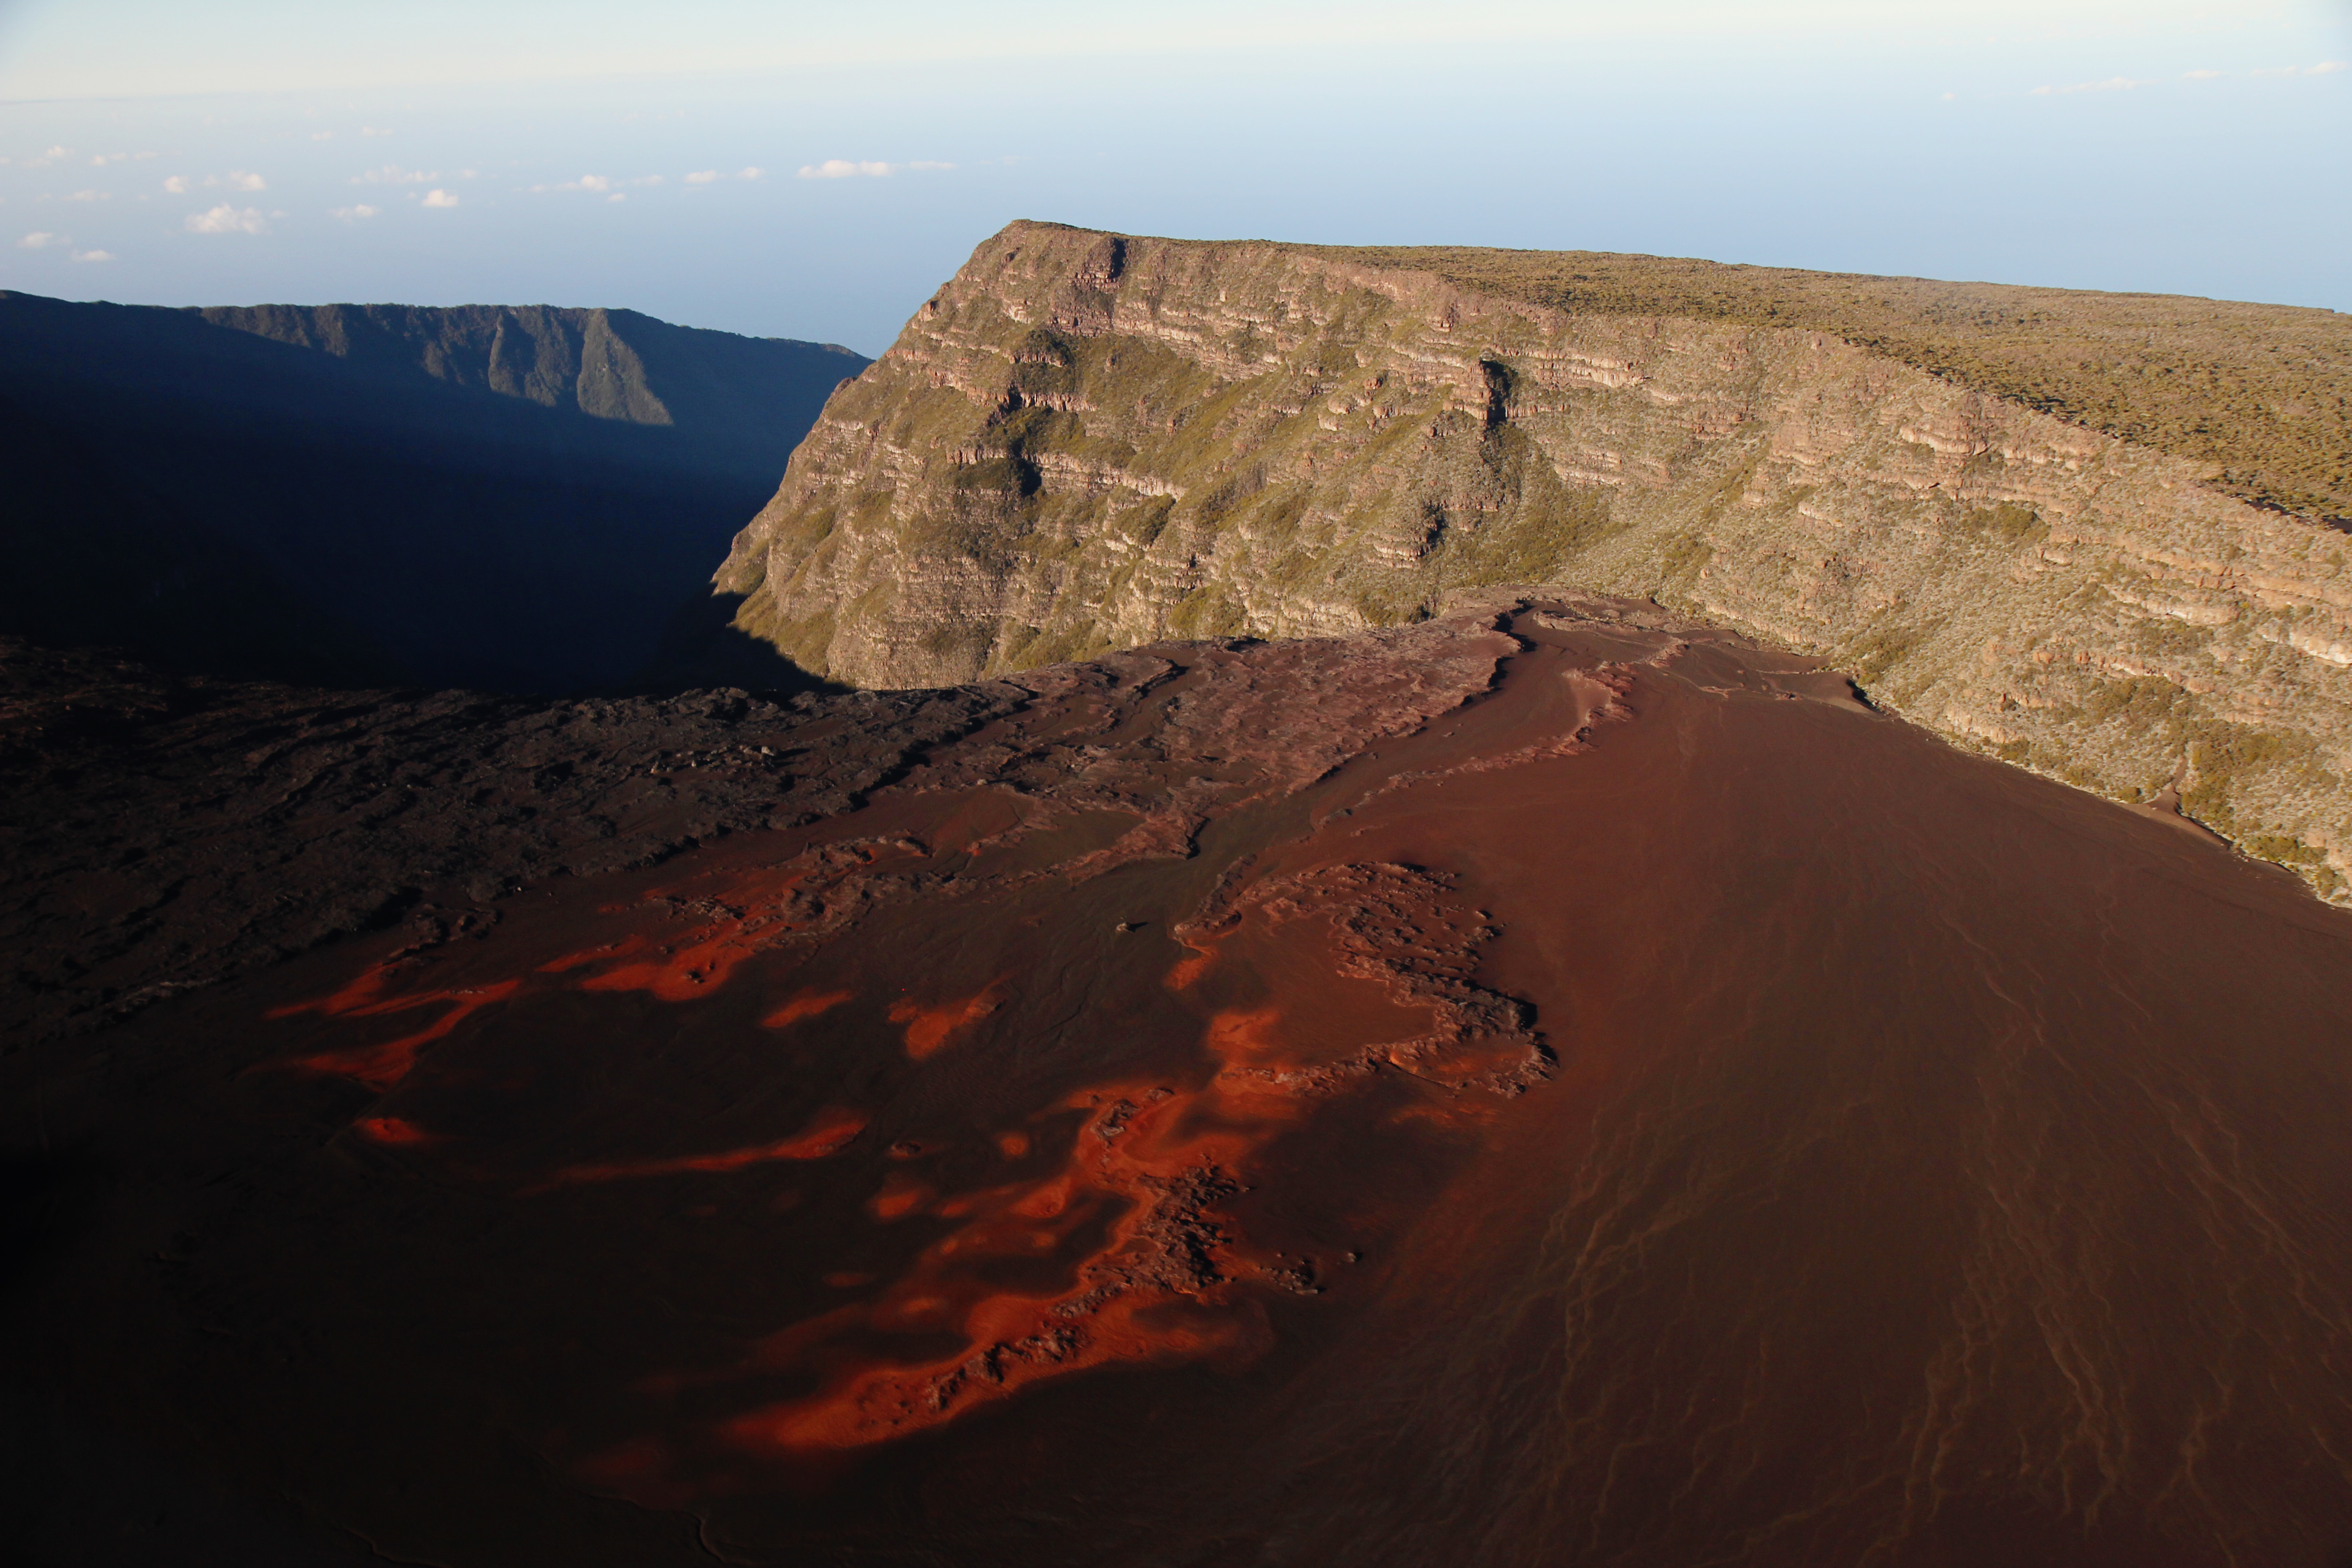
landscape, rock, mountain, cliff, volcano, terrain, ridge, geology, mountains, plateau, lava, landform, geographical feature, mountainous landforms, geological phenomenon